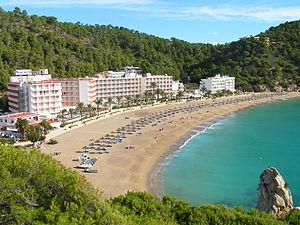
Cet article donne la liste des plages d'Ibiza, île Baléare.